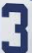
Number: 3